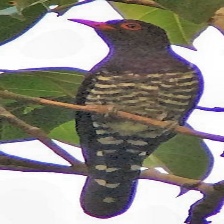
Species: VIOLET CUCKOO
Scientific name:  CHRYSOCOCCYX XANTHORHYNCHUS